André Claveau

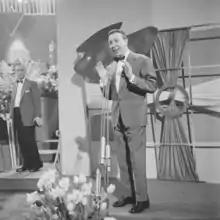
Claveau at the Eurovision Song Contest 1958

André Claveau (29 December 1911 – 4 July 2003) was a popular singer in France from the 1940s to the 1960s. He won the Eurovision Song Contest in 1958 singing "Dors, mon amour" (Sleep, My Love), with music composed by Pierre Delanoë and lyrics by Hubert Giraud. Winning at the age of 46 years and 76 days, Claveau was the oldest winner of the contest until 1990, being the first and only winner prior to 1990 to triumph in their forties.